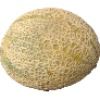
Label: Cantaloupe 2